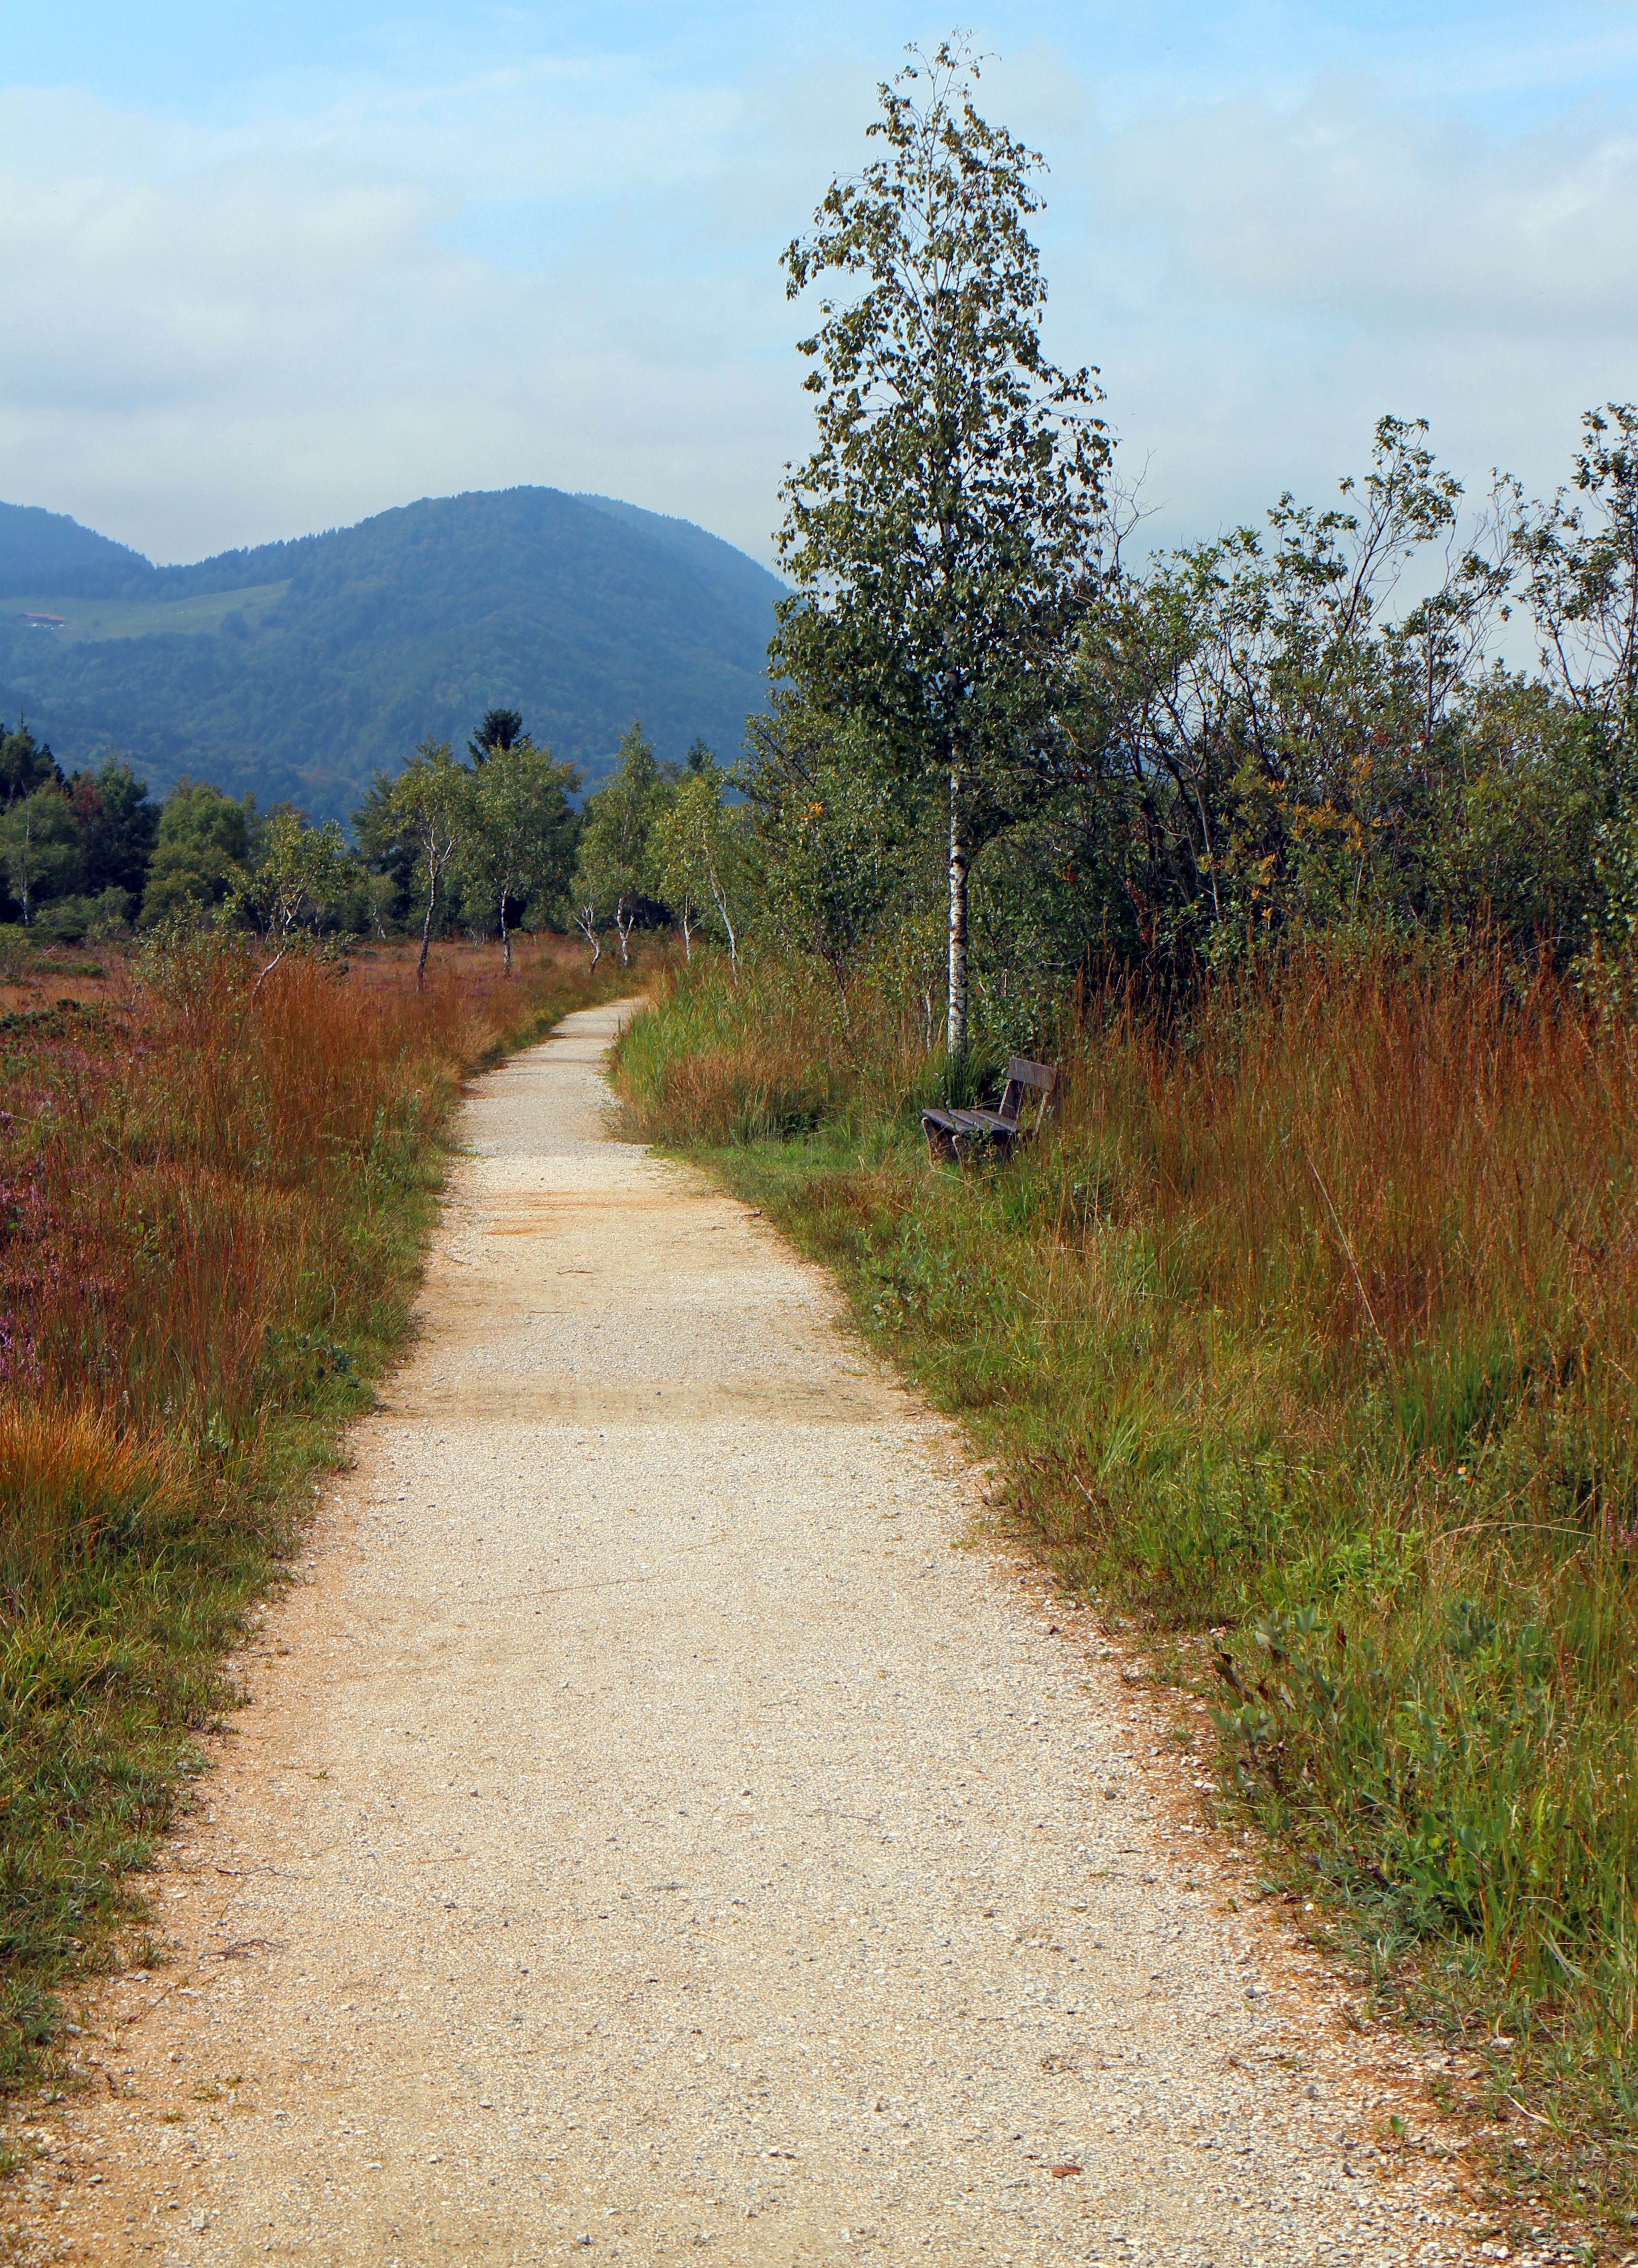
landscape, tree, nature, grass, wilderness, mountain, road, trail, meadow, prairie, hill, dirt road, birch, autumn, soil, ridge, waterway, infrastructure, habitat, ecosystem, heather, heide, rural area, heathland, nonbuilding structure, trail hiking trail